The Osborne

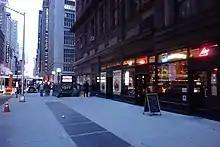
Storefronts

The entrance foyer and lobby form a connected space. The decorative details were designed by architect Stanford White, muralist John La Farge, and designer Jacob Adolphus Holzer. The lobby was mainly the work of Holzer and is designed in marble, mosaics, murals, gilded surfaces, and leaded glass. The Tiffany glass in the foyer and lobby, created by Louis Comfort Tiffany, was reputed to be Tiffany's first decorating job. The sculptor Augustus Saint-Gaudens was also involved in the foyer and lobby's design. The spaces are decorated in shades of red, green, and blue. According to the writer Elizabeth Hawes, the building's lobby "had been designed to overwhelm, to transport".